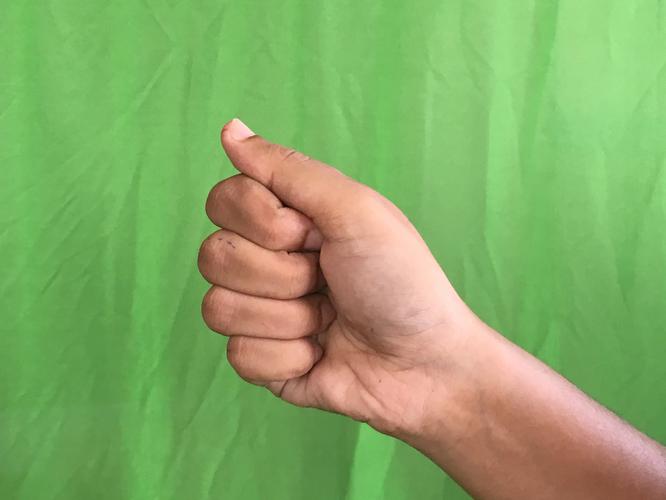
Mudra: Mushti
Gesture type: single_hand